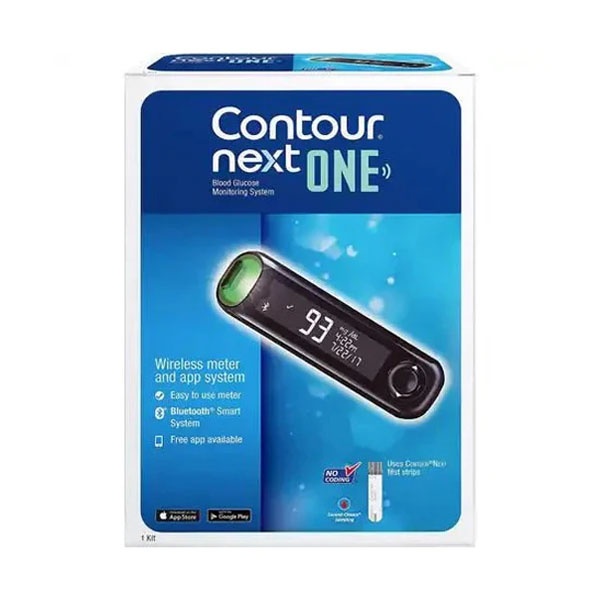
كونتور نيكست وان جهاز قياس السكر في الدم
وصف المنتج: استمتع الآن بالتقنية اليابانية الدقيقة للغاية مع جهاز قياس نسبة السكر في الدم كونتور نيكست وان يجمع جهاز قياس نسبة السكر في الدم كونتور نيكست وان ونظام التطبيق دقة ملحوظة مع سهولة الاستخدام لإفادة مجموعة واسعة من الأشخاص المصابين بمرض السكري. من خلال دمج جهاز قياس نسبة السكر في الدم مع تطبيق الهاتف الذكي ، يمكنك متابعة تفاصيل السكري لديك بكل سهولة . يمكن مشاركة ومزامنة النتائج التي تم تسجيلها على مدار اليوم وتسجيلها تلقائيًا ، وبمرور الوقت قد تخلق نتائجك رؤى مفيدة حول كيفية تأثير أنشطتك على مستويات الجلوكوز في الدم مما قد يساعد في تحسين فهمك لمرض السكري لديك والتعامل الأنسب معه بمساعدة طبيبك. مميزات المنتج: ببساطة قم بتوصيل النظام اللاسلكي بسلاسة بالتطبيق المجاني عبر تقنية Bluetooth سهل الاستخدام: يحدد مؤشر النطاق المستهدف للضوء الذكي على الفور ما إذا كانت مستويات السكر طبيعية او أعلى أو أدنى من النطاق المستهدف للحصول على تعليقات فورية أخذ عينات الفرصة الثانية: يسمح لك بوضع المزيد من الدم على شريط الاختبار الذي تستخدمه في غضون 60 ثانية ، مما قد يساعد في منع إهدار شرائط الاختبار وتوفير المال تقنية عدم التشفير: يسهل قراءة النتائج في ثوانٍ مع خطوة واحدة أقل في الاختبار ويزيل الأخطاء لتي قد تحدث بسبب خطأ المستخدم في الترميز نتائج دقيقة ملحوظة: أثبتت الدقة المثبتة مع جهاز القياس Contour ®NEXT ONE وشرائط الاختبار Contour ®Next Strips أنه يستحق الاقتناء ويصنع فارق حقيقي في متابعة مستويات السكر في الدم . شارك التقارير مع طبيبك: شارك نتائجك بسهولة مع طبيبك أو شخصيًا أو قبل الفحص. في كلتا الحالتين ، ستكونان على دراية أفضل ويمكنهما تركيز مناقشتك عندما تلتقيان تقنية التذكير بالاختبار: تمنحك خطط التذكير بالاختبار فرصة لمعرفة كيف تؤثر الأطعمة والأنشطة المختلفة على قراءات نسبة الغلوكوز في الدم لديك. تساعدك مجموعة متنوعة من الخطط المختلفة على الاختبار في الأوقات المثلى للحصول على نتائج مفيدة لك ولأخصائي الرعاية الصحية. تقنية الإضاءة الذكية: يمنحك مؤشرًا فوريًا لنتائج جلوكوز الدم (BG) عند القياس . أخضر = ضمن المستوي الطبيعي الأصفر = مستوي السكر أعلي من الطبيعي أحمر = مستوي السكر أقل من الطبيعي أخذ عينات Second-Chance ™: يطلب منك إعادة أضافة الدم إذا كانت العينة الأولى غير كافية لأخذ القراءة وبدون تلف الشريط المستخدم. يساعد على تجنب الوخز مرة ثانية وإضاعة الشرائط وقيمتها. أضف الأحداث إلى قراءاتك: سجل الأحداث مثل النظام الغذائي والأنشطة والأدوية ، أضف أيضًا صورًا أو ملاحظات أو مذكرات صوتية للمساعدة في وضع نتائجك في السياق. احصل على تنبيهات ذكية: يتم تنبيهك عندما تكون مستويات السكر في الدم لديك عند مستوى عالٍ أو منخفض حرج. تمميز القراءات وأوقاتها لتحليل النتائج : يمكن لـ NEW My Patterns اكتشاف مجموعة متنوعة من الأنماط المختلفة في قراءات BG ومساعدتك في التعرف على الأسباب المحتملة وراءها. ارشادات الاستخدام : اغسل يديك بالماء الدافئ والصابون المعتدل للتأكد من جفافهما قبل استخدام هذا الجهاز. خذ شريط الاختبار المعقم وأدخله في منفذ شريط الاختبار بالشاشة. سيظهر رمز القطرة على الشاشة. يشير إلى أن الشاشة جاهزة للاستخدام. استخدم إبرة وخز معقمة لثقب جانب إصبعك. أمسك إصبع المستخدم بزاوية بحيث يلامس أحد جانبي شريط الاختبار قطرة الدم. عندما يلمس الدم ، يتم سحب الدم إلى شريط الاختبار. ستبدأ الشاشة في العد التنازلي لمدة 5 ثوانٍ. تظهر القراءة مع الوحدة والتاريخ والوقت على الشاشة. خصائص المنتج : اسم المنتج: كونتور نيكست وان نوع المنتج : جهاز قياس نسبة السكر في الدم إدارة البيانات عبر التطبيق؟ : نعم ، تطبيق CONTOUR®DIABETES App إضاءة ذكية : نعم إضاءة منفذ شريط الاختبار: نعم النتائج : أقل من 5 ثوان إيقاف التشغيل التلقائي: نعم "90 ثانية بعد إجراء الاختبار ، 15 ثانية بعد إزالة شريط الاختبار" سعة الذاكرة: 800 نتيجة اختبار مخزنة على العداد (مع التاريخ والوقت وعلامة الوجبة) نوع البطارية: بطارية واحدة علي شكل عملة (Cr2032) شريط الاختبار: كونتور نيكست شريط الاختبار ابر الوخز : ميكروليت باير الوزن تقريبا. 36 جرام (مع بطاريات) الأبعاد : 97 مم (طول) × 28 مم (عرض) × 14.9 مم (ارتفاع) حجم الشاشة: 55 × 15 ملم هذا المنتج يحتوي على : 1 × جهاز قياس نسبة السكر في الدم + 10 شرائط 10 × ابر وخز 1 × جهاز الوخز 1 × دليل المستخدم 1 × حقيبة المنتج مميزات تطبيق Contour ™ Diabetes: نقدم جهاز القياس CONTOUR®NEXT ONE وتطبيق CONTOUR ™ DIABETES الذي يتصل بسلاسة عبر تقنية Bluetooth® للمساعدة في إدارة مرض السكري لديك بشكل أكثر ذكاءً. قم بتشغيل ميزة Bluetooth على الجهاز المحمول. اختر جهاز مراقبة جلوكوز الدم CONTOUR®NEXT ONE. اتبع التعليمات التي تظهر على الجوال. قم بإقران الهاتف المحمول بالجهاز. يمكن للمستخدم الآن عرض القراءة والمعلومات الإضافية الأخرى في تطبيق Contour ™ Diabetes. التحذيرات والاحتياطات: عقم جهاز قياس سكر الجلوكوز قبل كل استخدام. تجنب وضع الشاشة أسفل الأوزان الثقيلة. تجنب الضغط غير الضروري أثناء جمع العينة. قم بتخزين المنتج بعيدًا عن أشعة الشمس في مكان بارد وجاف. احتفظ بالشاشة بعيدًا عن متناول الأطفال. تخلص من شريط الاختبار والمبرط المستخدم في صندوق الجراحة لتعزيز التخلص وإعادة التدوير الجراحي.
Brand: General
Category: Health & Beauty > Health Care > Biometric Monitors > Blood Glucose Meters